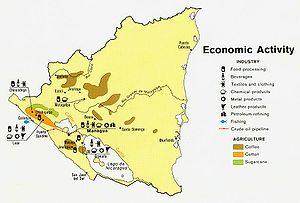
Le Nicaragua est un pays d'Amérique centrale entouré par la mer des Caraïbes à l'est, l'océan Pacifique à l'ouest, le Costa Rica au sud, et le Honduras au nord.